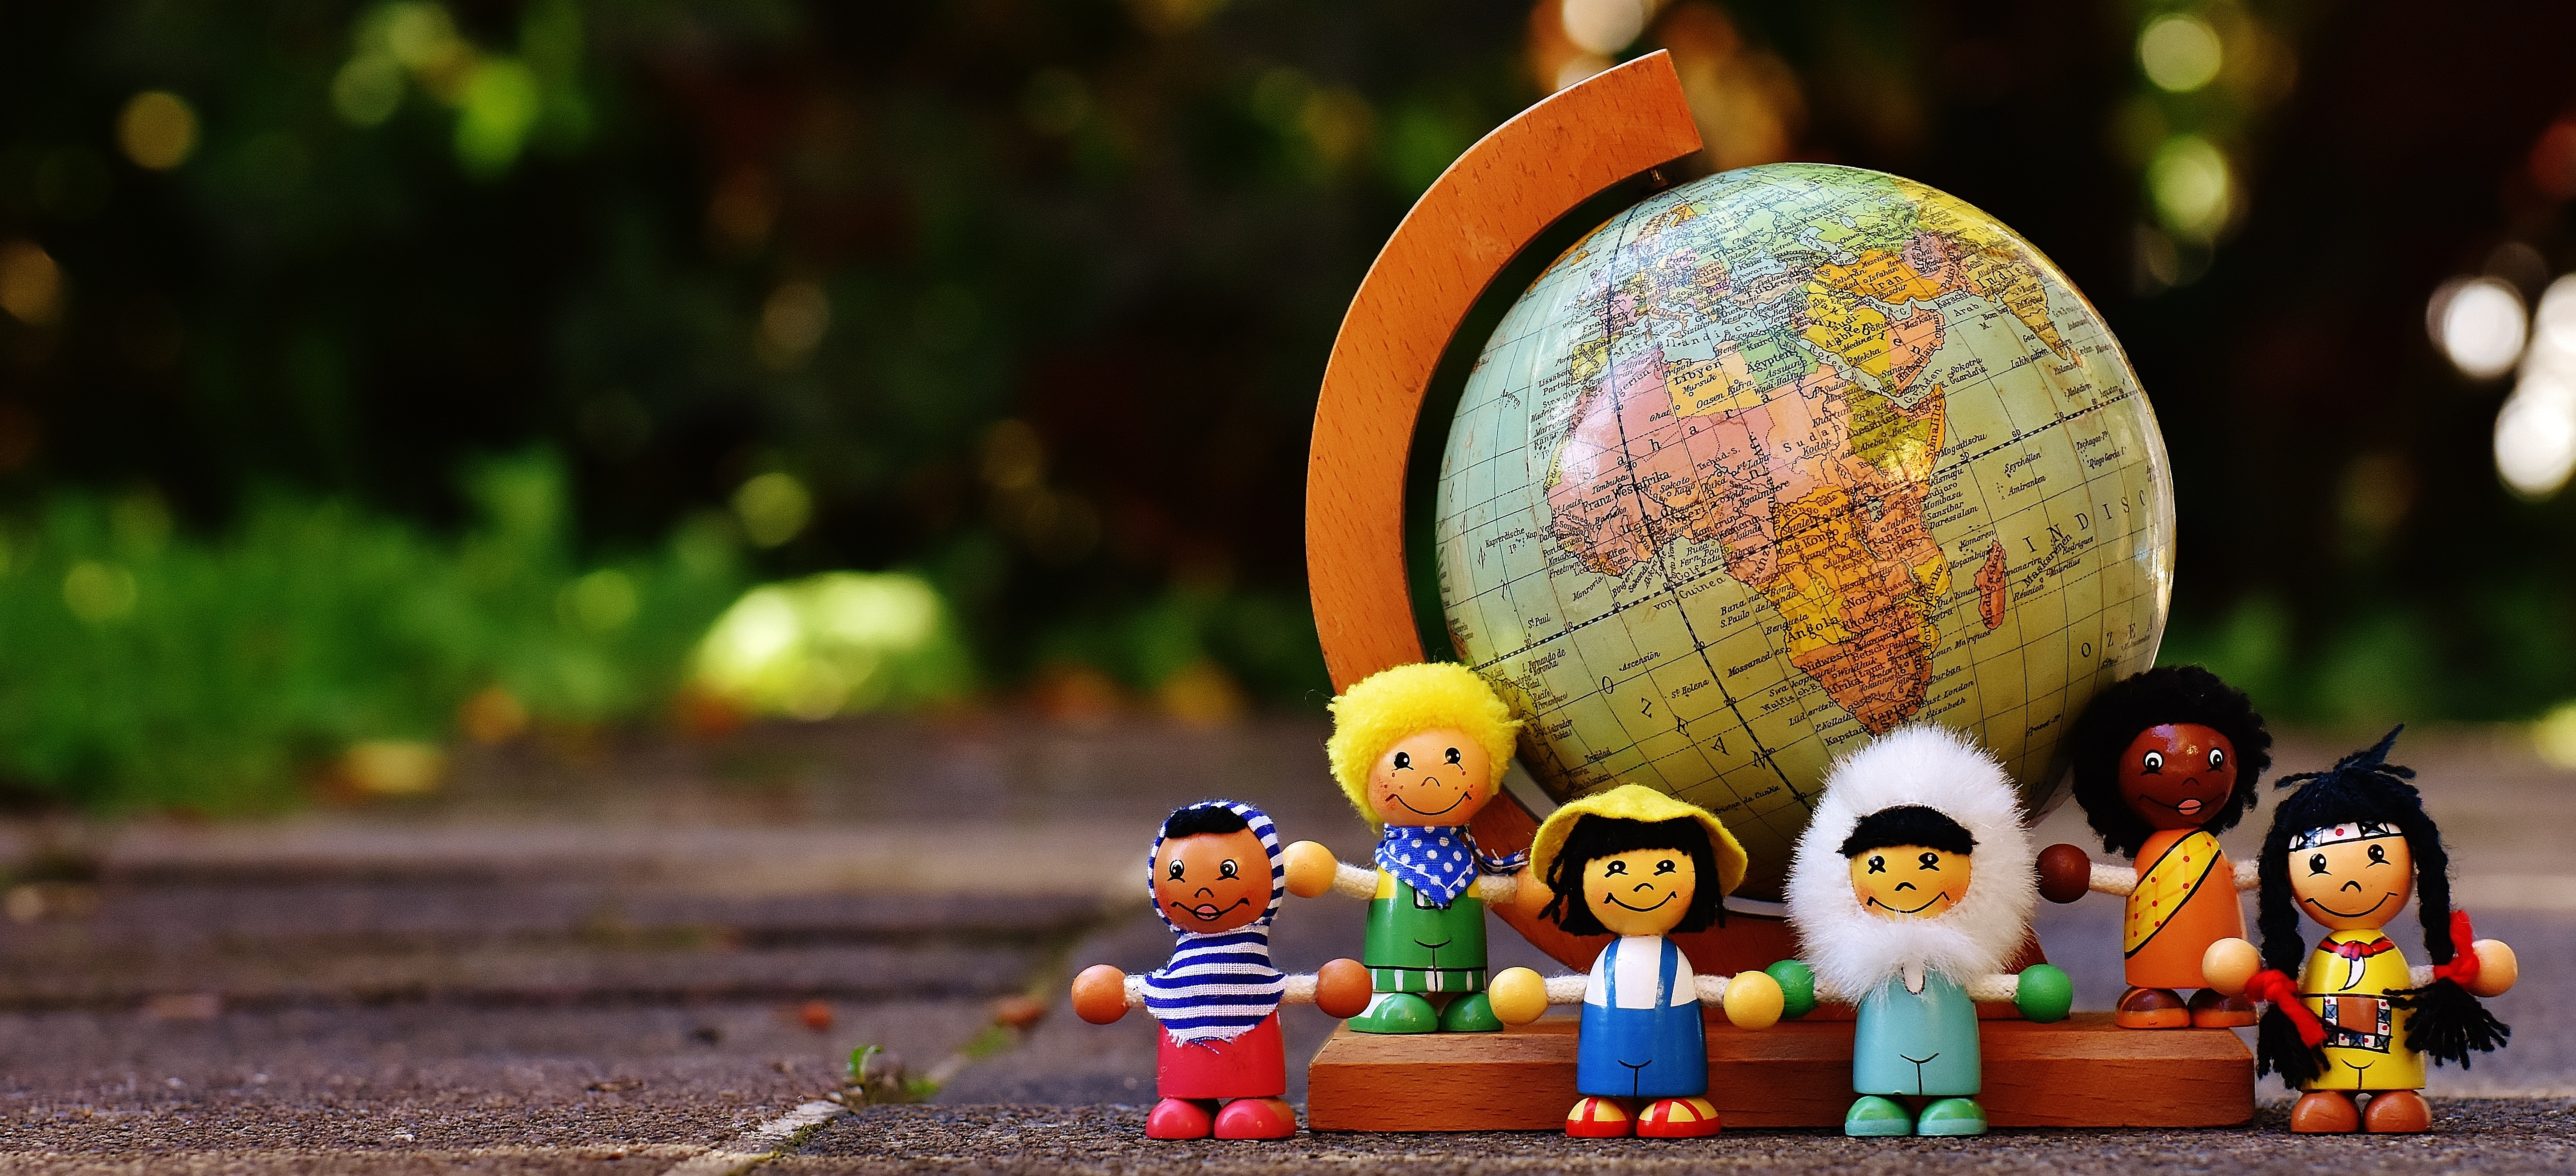
wood, play, color, autumn, child, human, friendship, together, toy, season, globe, world, doll, children, fun, figure, toys, funny, figures, strong, holzfigur, worldwide, game characters, different nationalities